Vienna Independent Film Festival

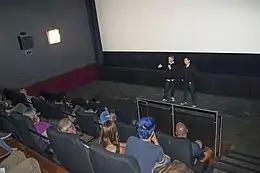

VIFF Vienna Independent Film Festival is an international film festival held annually in July in Vienna, capital of Austria. The festival focuses on independent cinema.